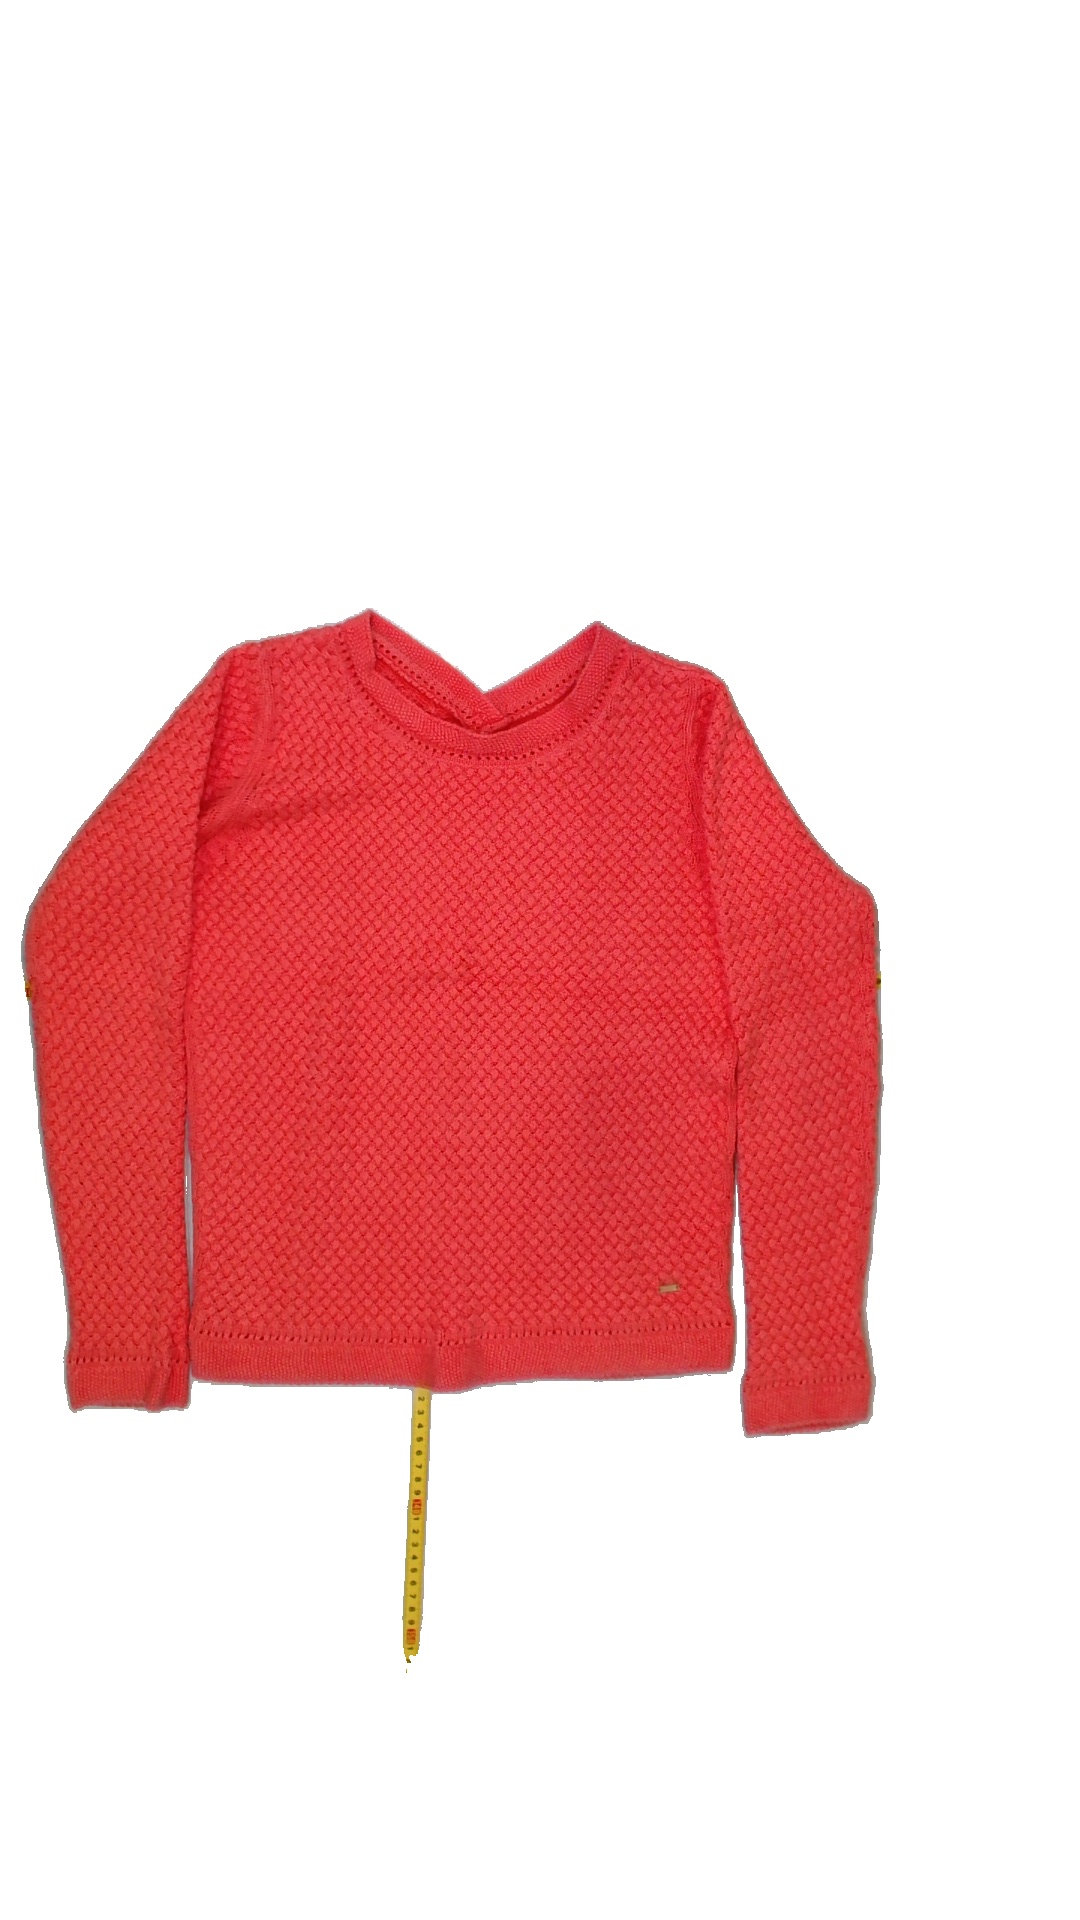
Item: Sweater (Ladies)
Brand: Not Applicable
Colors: Pink
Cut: C-collar, Regular
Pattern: Plain
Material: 100% cotton
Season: All
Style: No trend
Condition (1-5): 5
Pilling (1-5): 5
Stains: No
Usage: Reuse
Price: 100-150